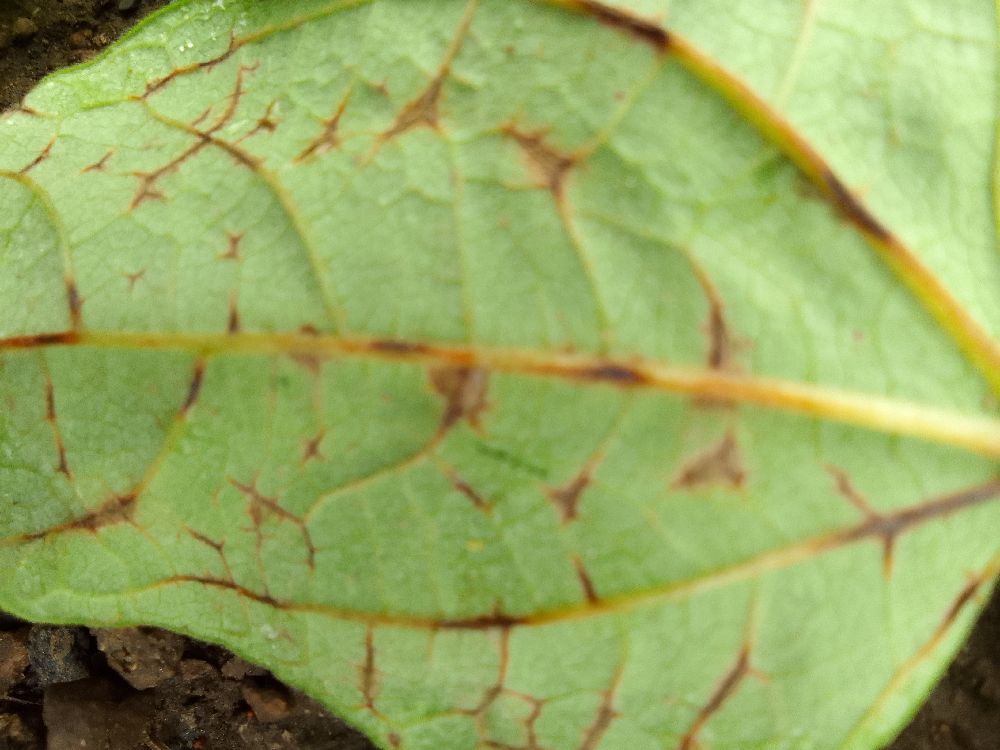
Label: anthracnose